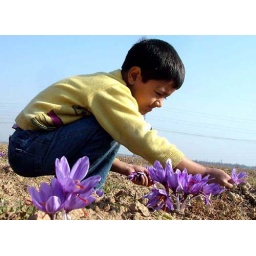
A boy in picking saffron flowers from their field at Pampore, 17 kms from Srinagar on Srinagar-Jammu National Highway